Afro-Argentines

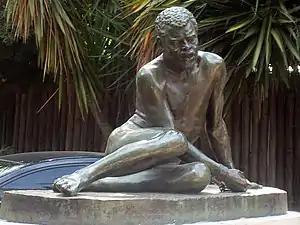
Statue of "Slavery" also known as "The Slave", Francisco Cafferata, in the Parque Tres de Febrero, Palermo, Buenos Aires, Argentina

As part of the process of conquest, the economic regimes of the European colonies in the Americas developed various forms of forced labor exploitation of the indigenous peoples. However, the relatively low population density of some of the South American territories, resistance by some aboriginal groups to acculturation, and especially the high rate of mortality caused by the diseases introduced by Europeans caused the decline of the native population. Studies have shown that owing to their immunological isolation from the peoples of the Old World prior to the first contacts with Europeans from 1492 onwards, some 50-90% of the indigenous population throughout the Americas died from epidemic diseases, exacerbated by the stresses brought on by violent conquest, dispossession and exploitation. This led the Spaniards to supplement aboriginal manpower with slaves from West and Central Africa.